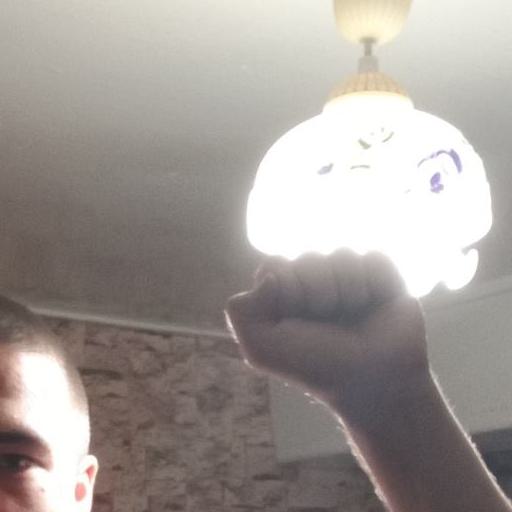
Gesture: fist